Question: Please indicate a possible affordance area of the bench that can be used for sitting on
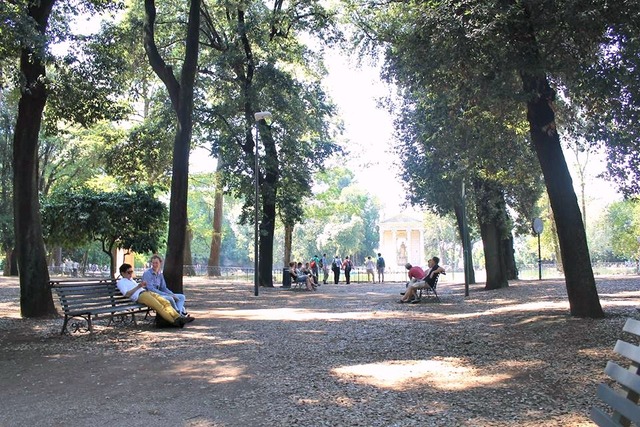
Answer: [71.418, 294.735, 159.459, 316.51]